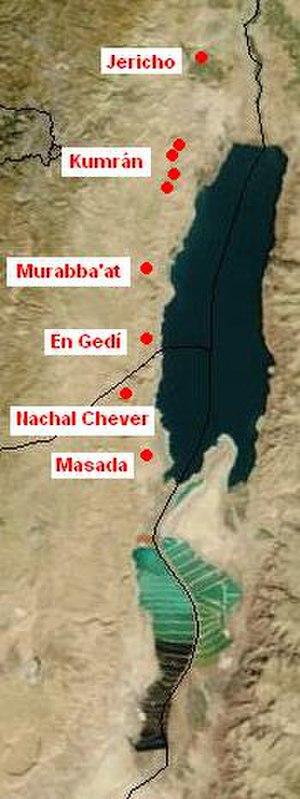
Qumrân est un site archéologique en Cisjordanie en surplomb de la rive ouest de la mer Morte, à la limite historique de la Judée, de l'Idumée et de la Pérée et sur le territoire de la province romaine de Judée au moment où le site a été attaqué et détruit par les Romains. L'implantation a eu lieu pendant l'époque hellénistique et pourrait avoir été construite durant le règne de Jean Hyrcan, ou un peu plus tard, et a été occupée la plupart du temps jusqu'à ce qu'elle soit détruite par les Romains vers 70.
Les esséniens sont un mouvement du judaïsme de la période du Second Temple qui a prospéré à partir du IIᵉ siècle av. J.-C. et dont l'existence est attestée au Iᵉʳ siècle en Judée.